Columbian School (Omaha, Nebraska)

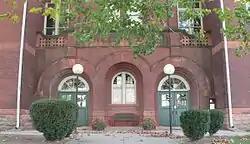
Front (north) entrance of school

The original Columbian Elementary School is a former public elementary school located at 3819 Jones Street in Omaha, Nebraska. It was listed on the National Register of Historic Places as Columbian School in 1990. It was declared an Omaha Landmark in 1990.